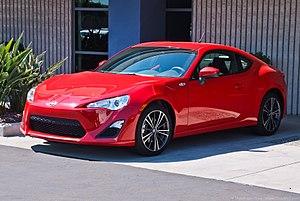
La GT86 est un coupé sportif à propulsion et à moteur atmosphérique, produit par le constructeur automobile japonais Toyota à partir de 2012 en collaboration avec Subaru.